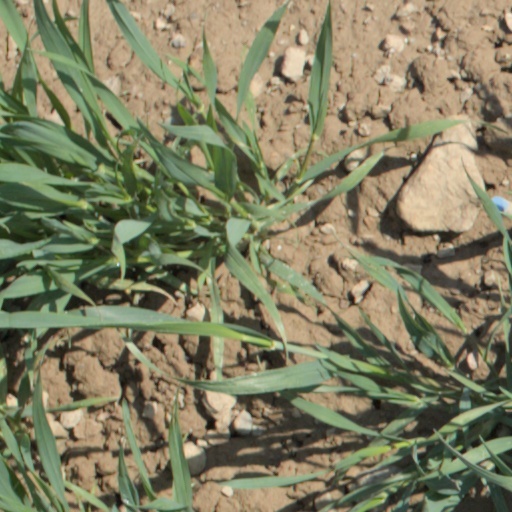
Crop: wheat